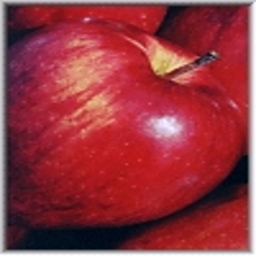
Label: Apple